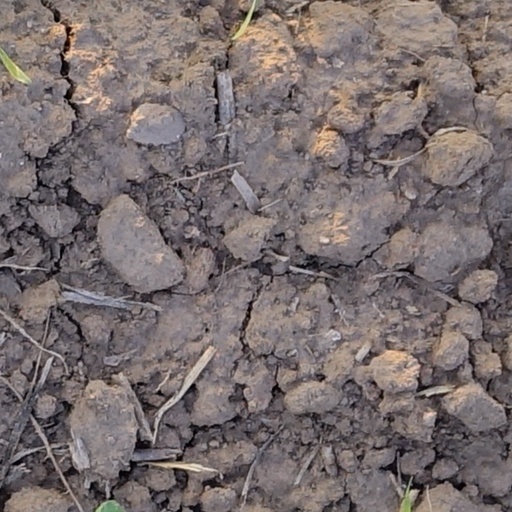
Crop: wheat